The Iowa Jewish News

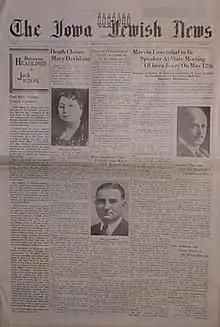
Cover of "The Iowa Jewish News"

The Iowa Jewish News was a Jewish weekly newspaper published from Des Moines, Iowa, the United States 1932–1952. The first issue was published on April 22, 1932, the last issue was published on May 2, 1952. "The Iowa Jewish News" was published on Fridays. Jack Wolfe was the editor of "The Iowa Jewish News". In its later period, the publication had a circulation of 1,817.